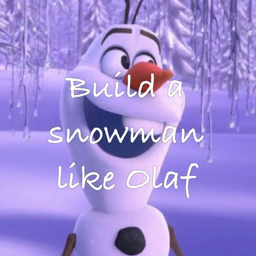
~ build a snowman like film character ~